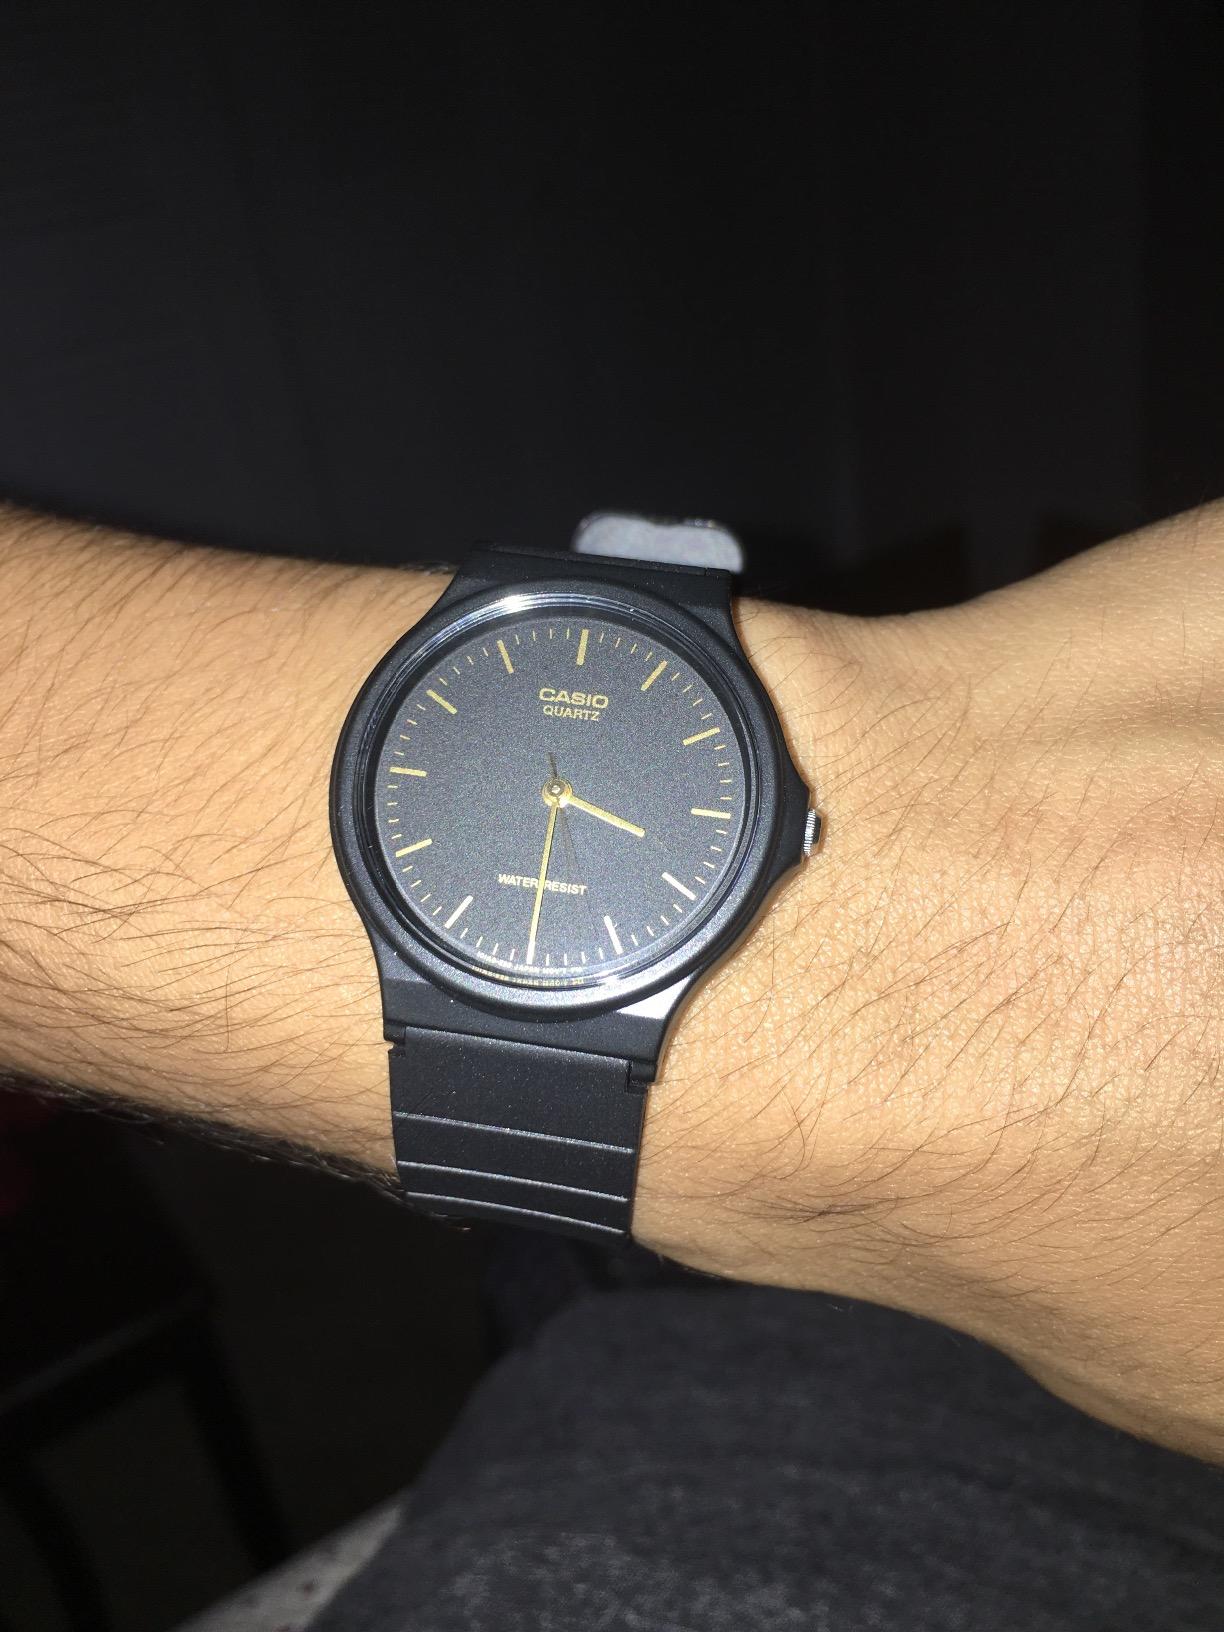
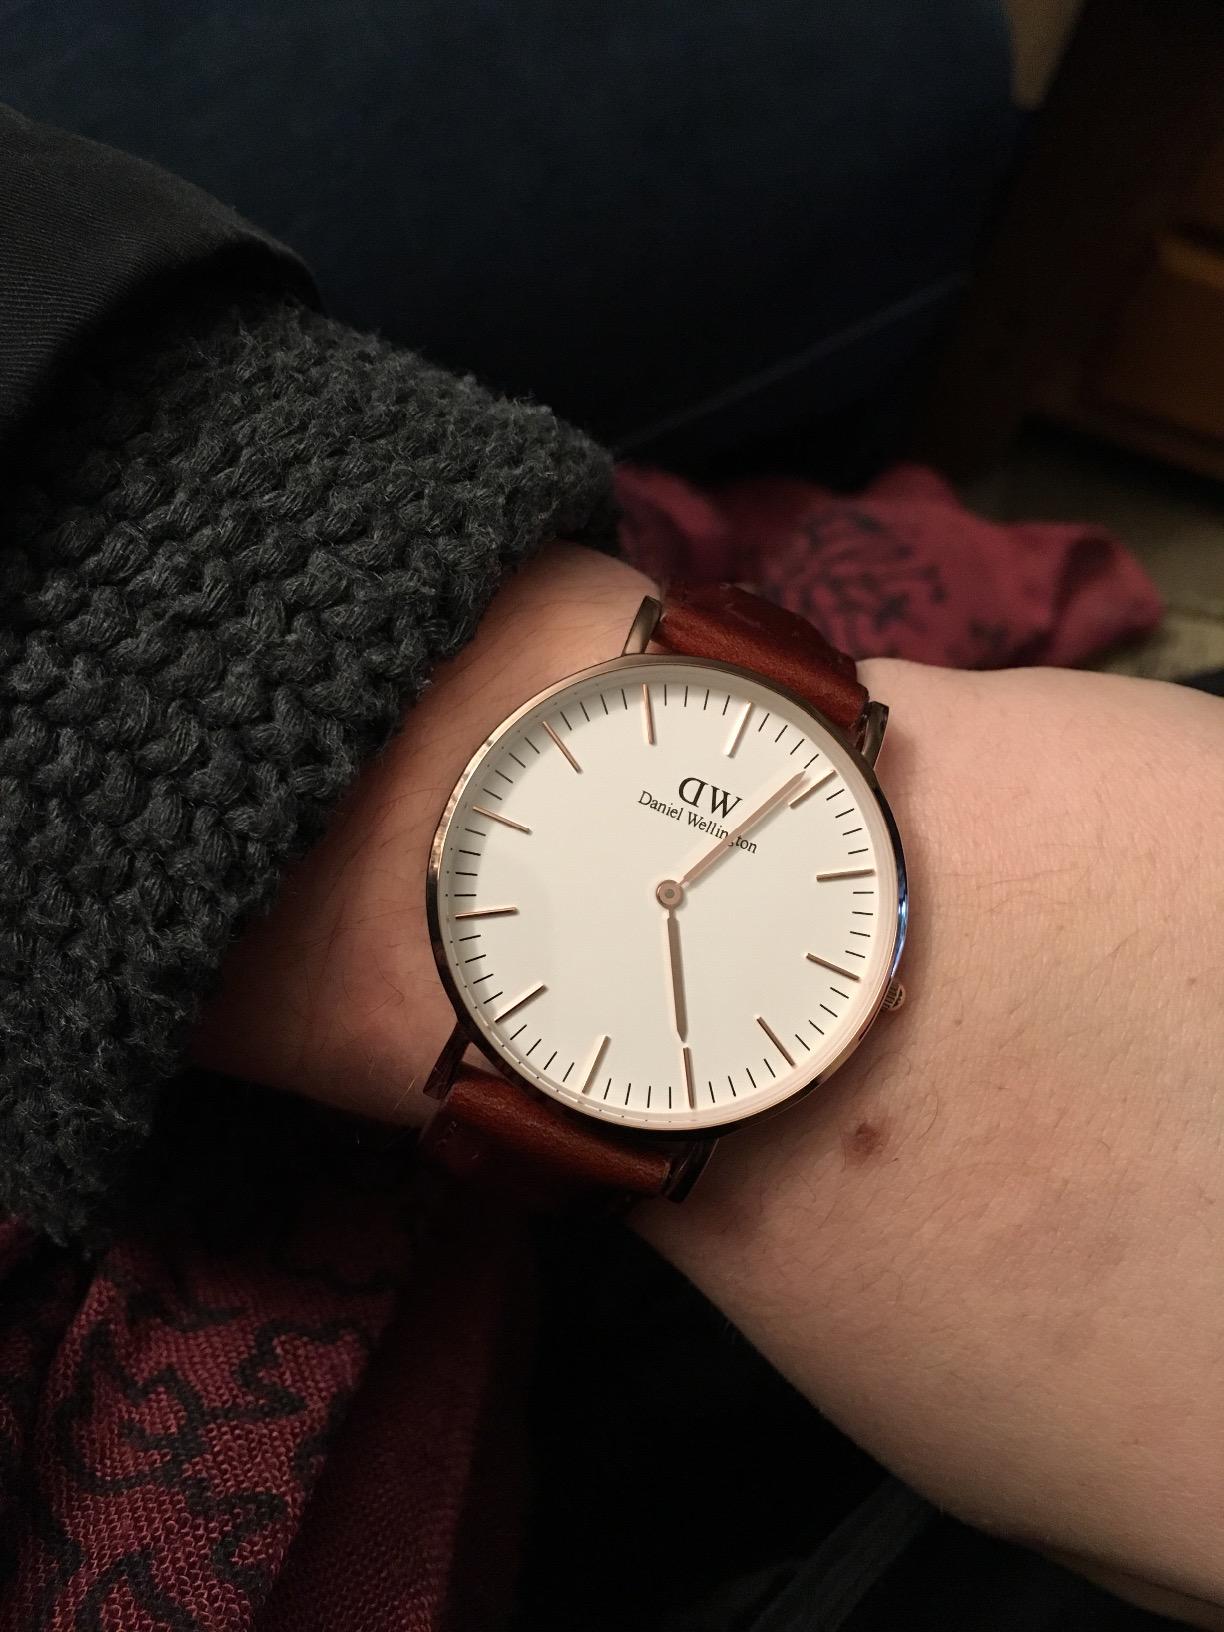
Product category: accessories_watch
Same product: no